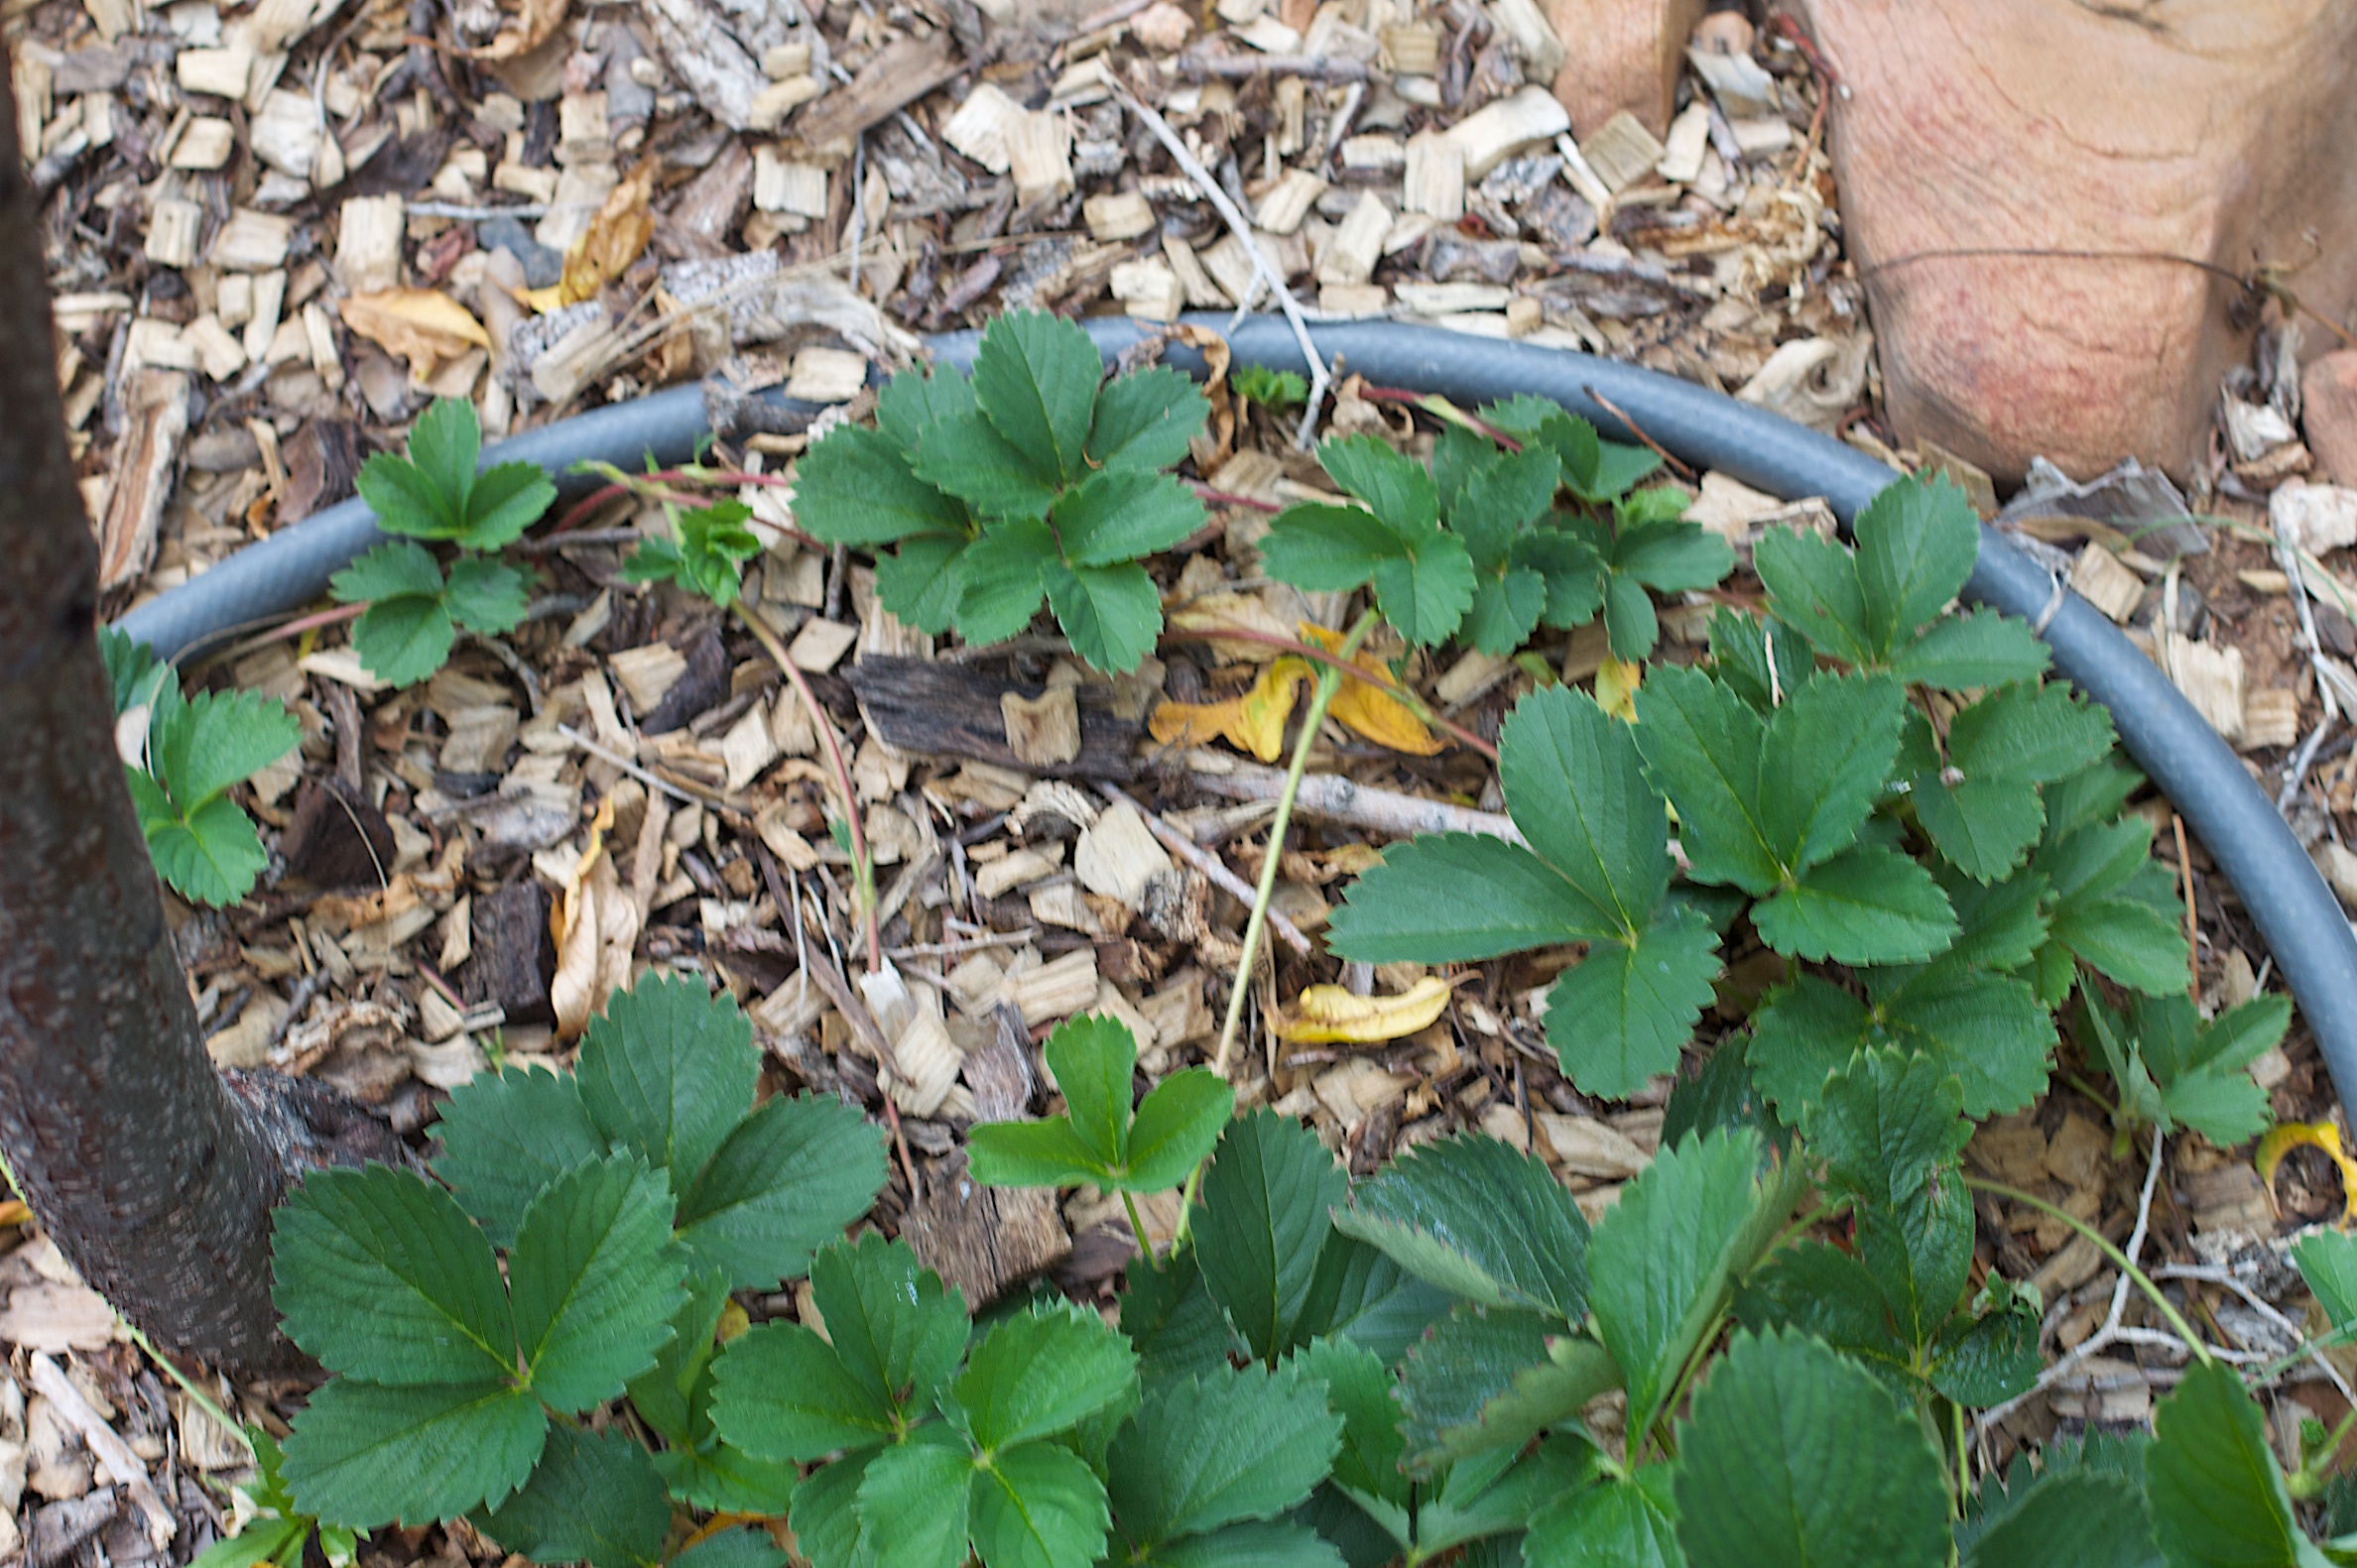
plant, leaf, flower, herb, produce, garden, flora, wildflower, weed, shrub, flowering plant, annual plant, land plant